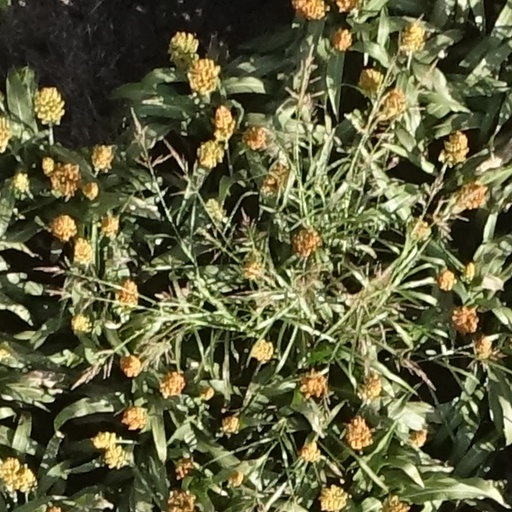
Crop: sorghum